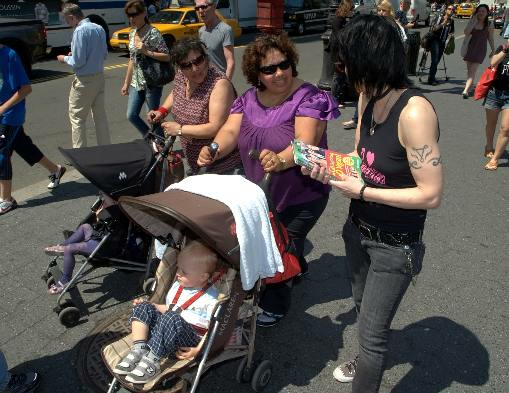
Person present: Yes